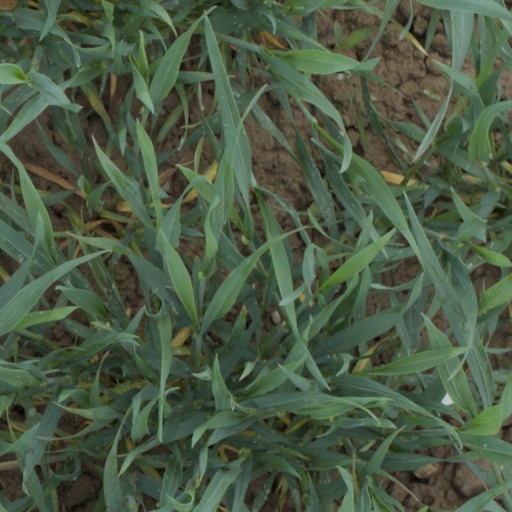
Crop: wheat